Evil eye

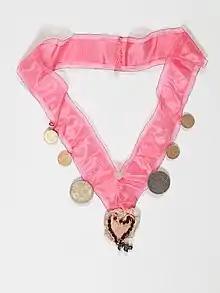
Pink protective neckband with a heart-shaped pendant and coins designed to distract the evil eye, 1944, Basel. In the Jewish Museum of Switzerland's collection.

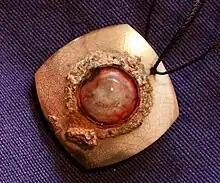
A ruby eye pendant from an ancient civilization in Mesopotamia was possibly used as an amulet to protect against the evil eyes. Adilnor Collection.

The evil eye is mentioned several times in the classic "Pirkei Avot (Ethics of Our Fathers)". In Chapter II, five disciples of Rabbi Yochanan ben Zakai give advice on how to follow the good path in life and avoid the bad. Rabbi Eliezer says an evil eye is worse than a bad friend, a bad neighbor, or an evil heart.